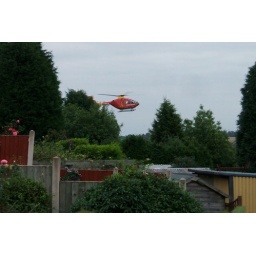
A woman was trapped under her horse in the Sow/Penk valley below us. The copter is landing in adjoining field below us.